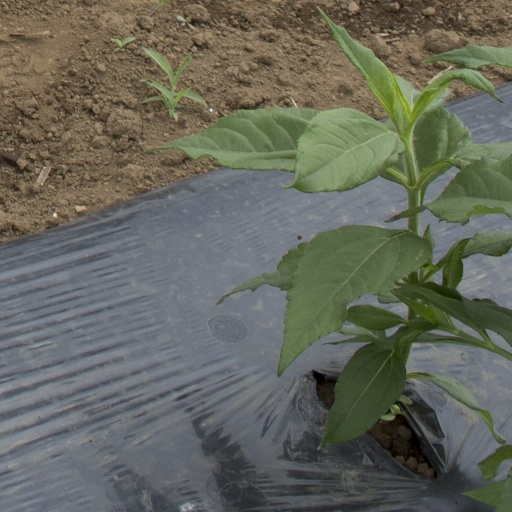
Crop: Jerusalem artichoke